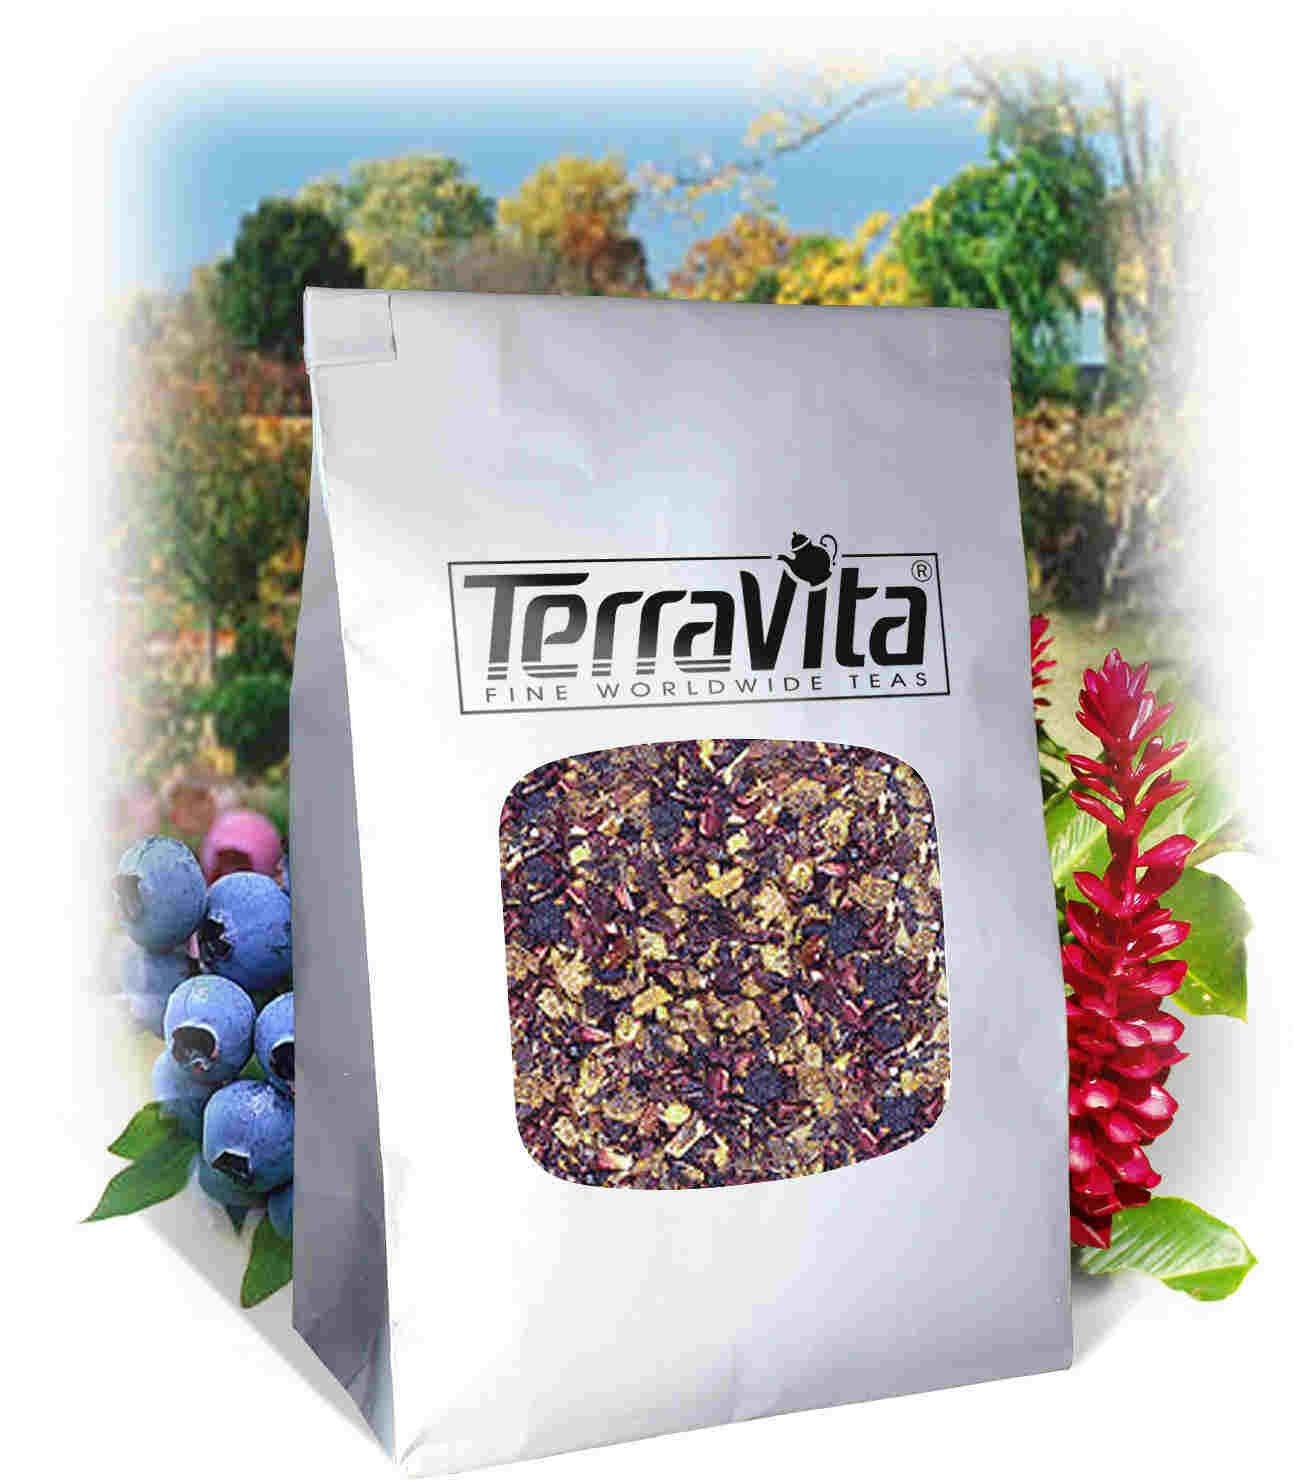
Item Name: Tropical Fruit Cocktail Tea (Loose) (8 oz, ZIN: 510417)
Bullet Point 1: Herb and fruit tea in some circles is considered a new type of tea. We formulated this blend to accommodate tastes of people who wanted to experience a refreshing healthy new style drink without caffeine. What we got was a terrific "tea" that is unbelievably delicious and enjoyed hot or cold. This tea has a very exotic flavor profile. The delicious blend of tropical fruits and berries, sweet but soft apple characters combined with the natural flavors and tartness of the various dried fruits cr
Bullet Point 2: No fillers.
Bullet Point 3: Manufacturer: TerraVita
Bullet Point 4: Size: 8 oz
Bullet Point 5: Loose Leaf Herbal Tea - Packed in a convenient upright pouch!
Product Description: Herb and fruit tea in some circles is considered a new type of tea. We formulated this blend to accommodate tastes of people who wanted to experience a refreshing healthy new style drink without caffeine. What we got was a terrific "tea" that is unbelievably delicious and enjoyed hot or cold. This tea has a very exotic flavor profile. The delicious blend of tropical fruits and berries, sweet but soft apple characters combined with the natural flavors and tartness of the various dried fruits create a summertime cooler or a wintertime summer reminder. - If you are a person whole enjoys the outdoors, have a yen for traveling and trying exotic new flavors this is the tea for you. The flavor beckons you to be active, to go out and try things you haven't done in years, or simply lounge on the deck or alongside your pool (if you are lucky enough to have one) and sip a thirst quenching full flavor memory of southern climates. For a mental journ - A lovely blend of fruits, herbs and natural flavors - Hot tea brewing method: Place 1.5 to 2 teaspoons of Tropical Fruit Cocktail per cup (and add 1 teaspoon for the pot) into the teapot. Pour boiling water into pot and let it steep for 5-7 minutes (or longer - the longer the steeping time to more intense the flavor becomes). Pour into your cup and add sugar to taste. **do not add milk - the milk will curdle due to the ingredients in this blend. - Cold tea brewing method: Do Not Pour Hot Liquid directly into a Glass Pitcher. (makes 1 quart/liter) Put 12-15 teaspoons of Tropical Fruit Cocktail into a heat resistant pitcher. Pour 1 1/4 cups of freshly boiled water over the tea. Steep for 5-7 minutes or longer. Quarter fill a serving pitcher with cold water. Pour the tea into the pitcher straining the ingredients. Add ice and top-up with
Value: 8.0
Unit: Ounce

Price: 25.9